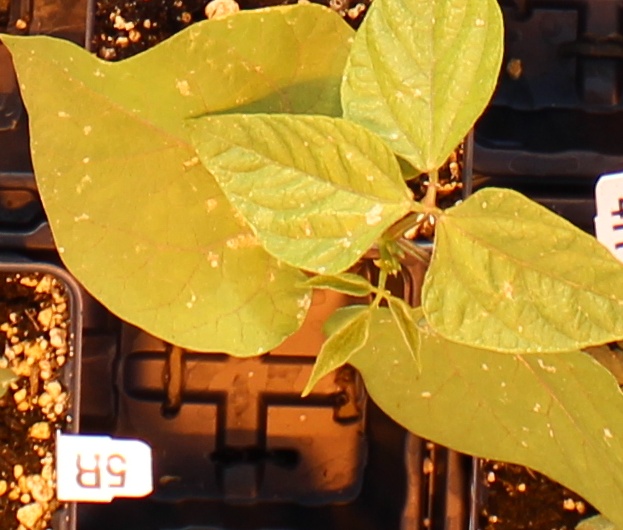
Label: Blackbean